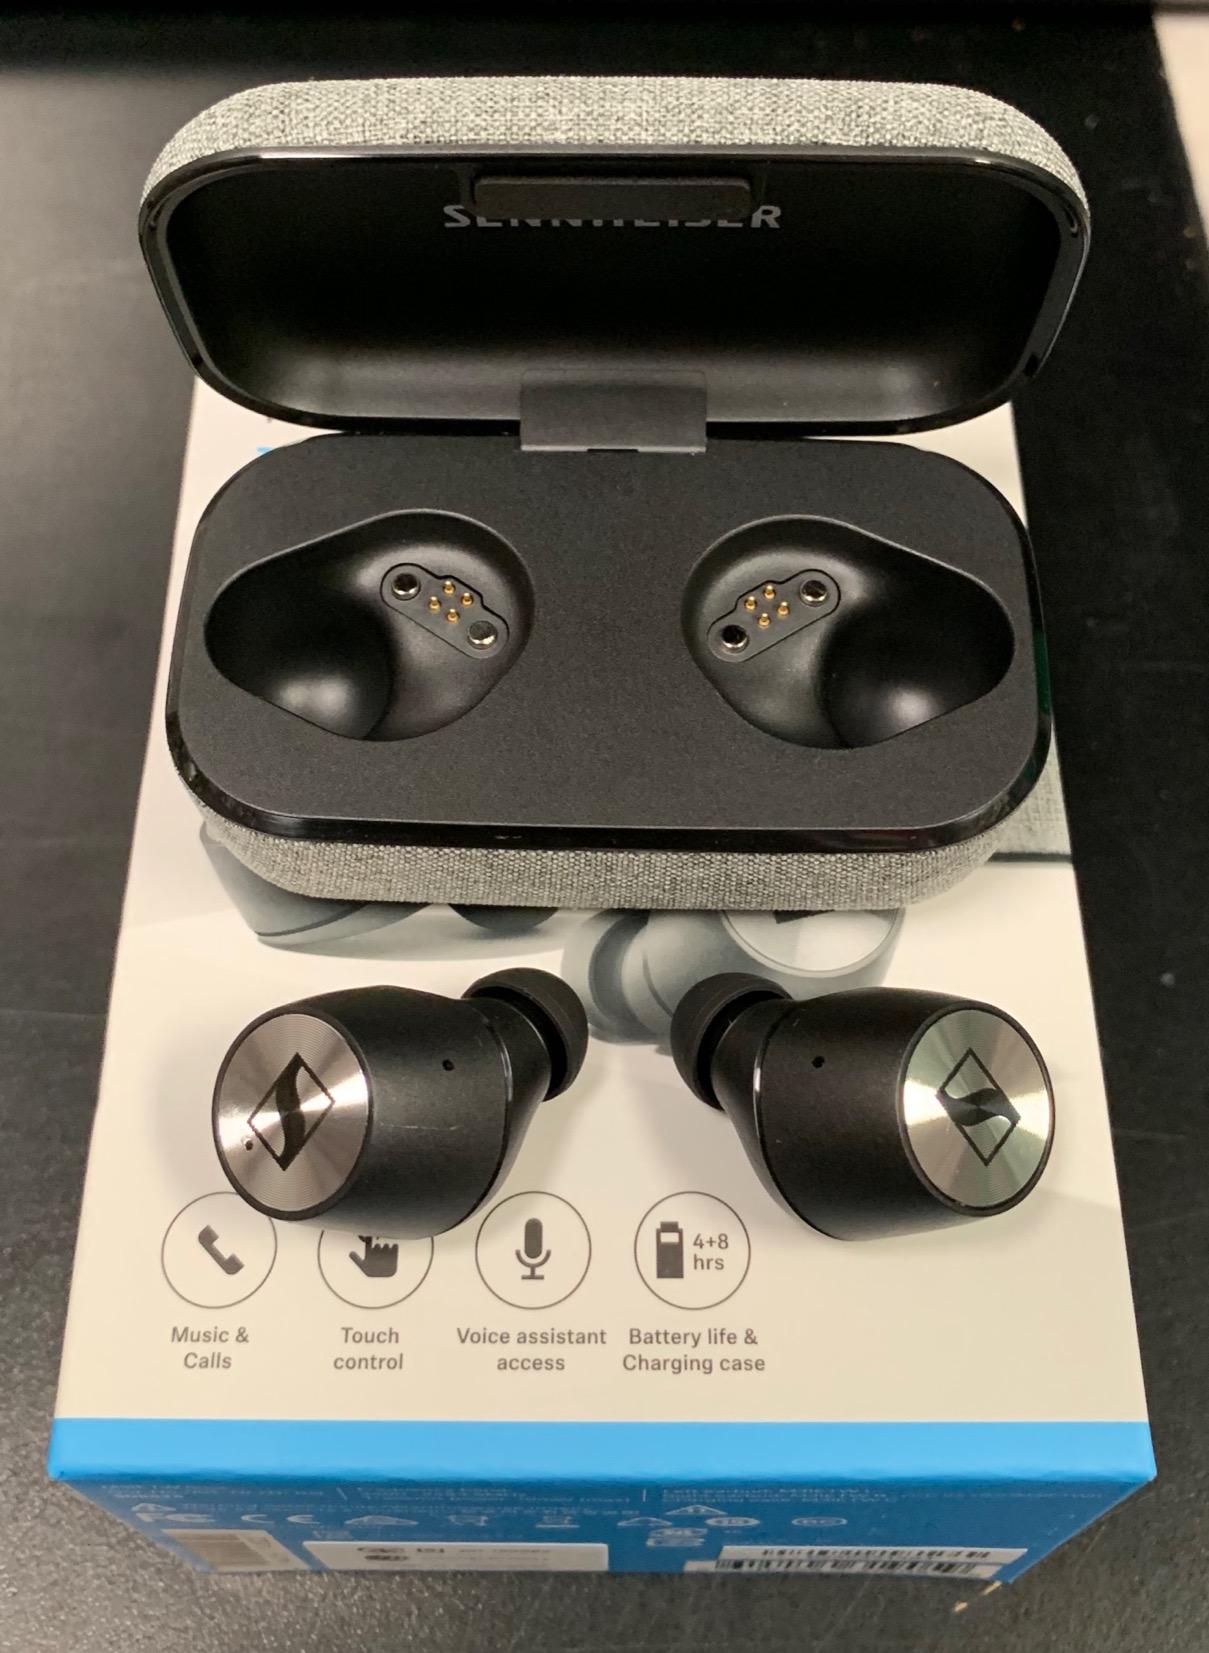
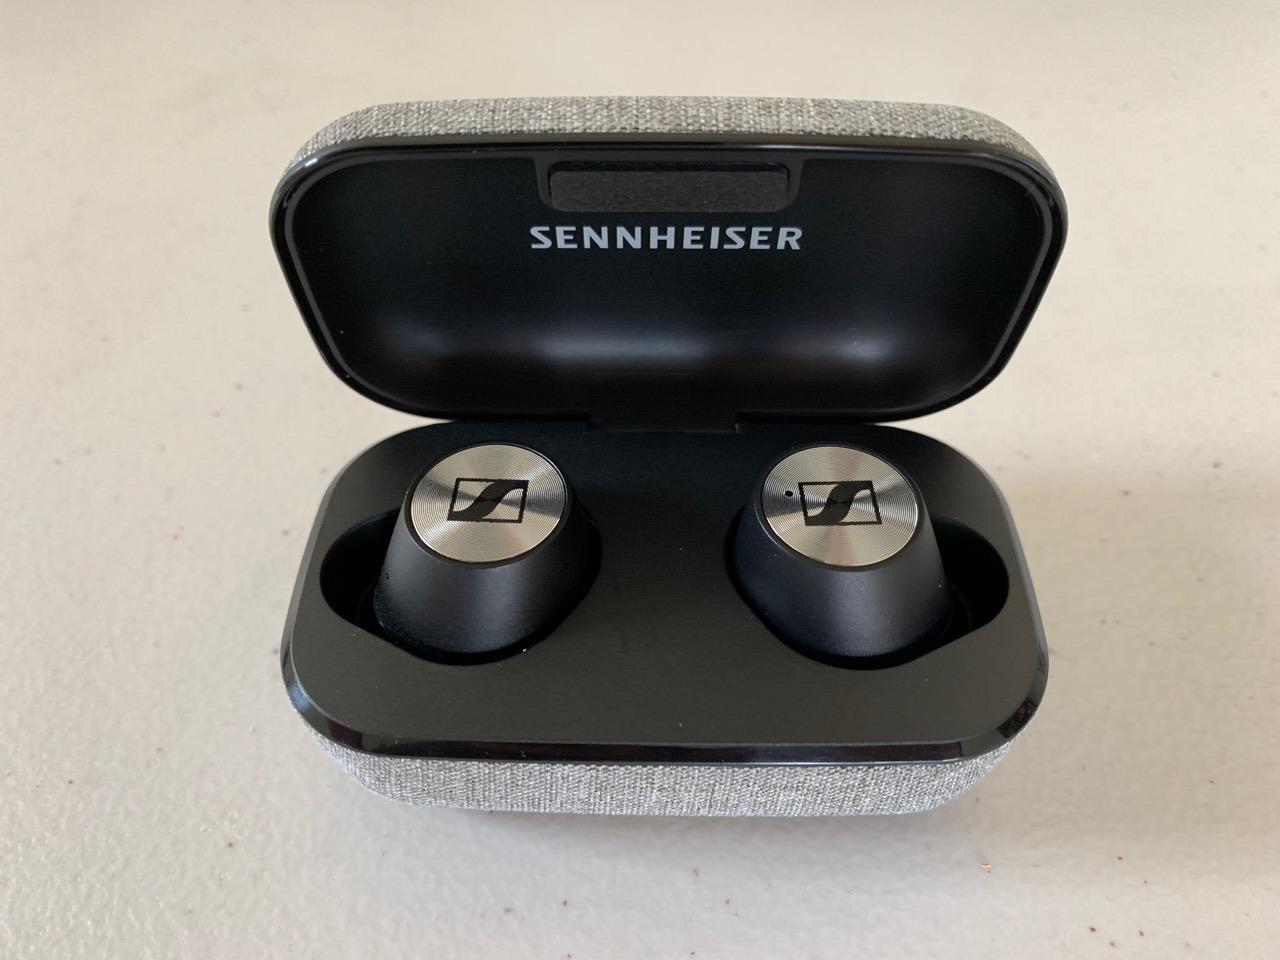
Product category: earbuds
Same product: yes